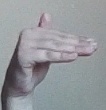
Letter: khaa